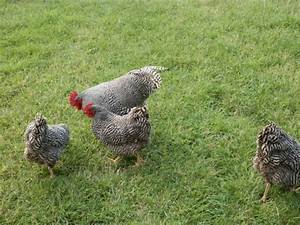
Label: gallina